Atlantic puffin

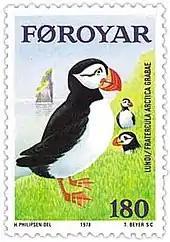
Faroe Islands 1978 postal stamp by Holger Philipsen

Breeding colonies of Atlantic puffins provide an interesting spectacle for bird watchers and tourists. For example, 4000 puffins nest each year on islands off the coast of Maine, and visitors can view them from tour boats that operate during the summers. The Project Puffin Visitor Center in Rockland provides information on the birds and their lives, and on the other conservation projects being undertaken by the National Audubon Society, which runs the center. Views of the colony on Seal Island National Wildlife Refuge can be viewed via live cams during the breeding season.